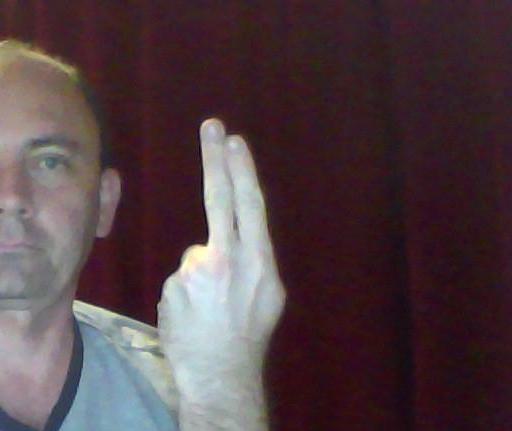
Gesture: two_up_inverted